Takuya Sugawara

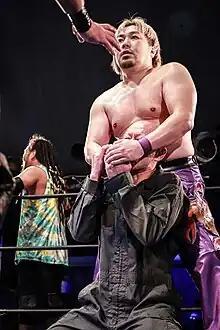
Sugawara in July 2023

is a Japanese professional wrestler, currently wrestling for Pro Wrestling Zero1.